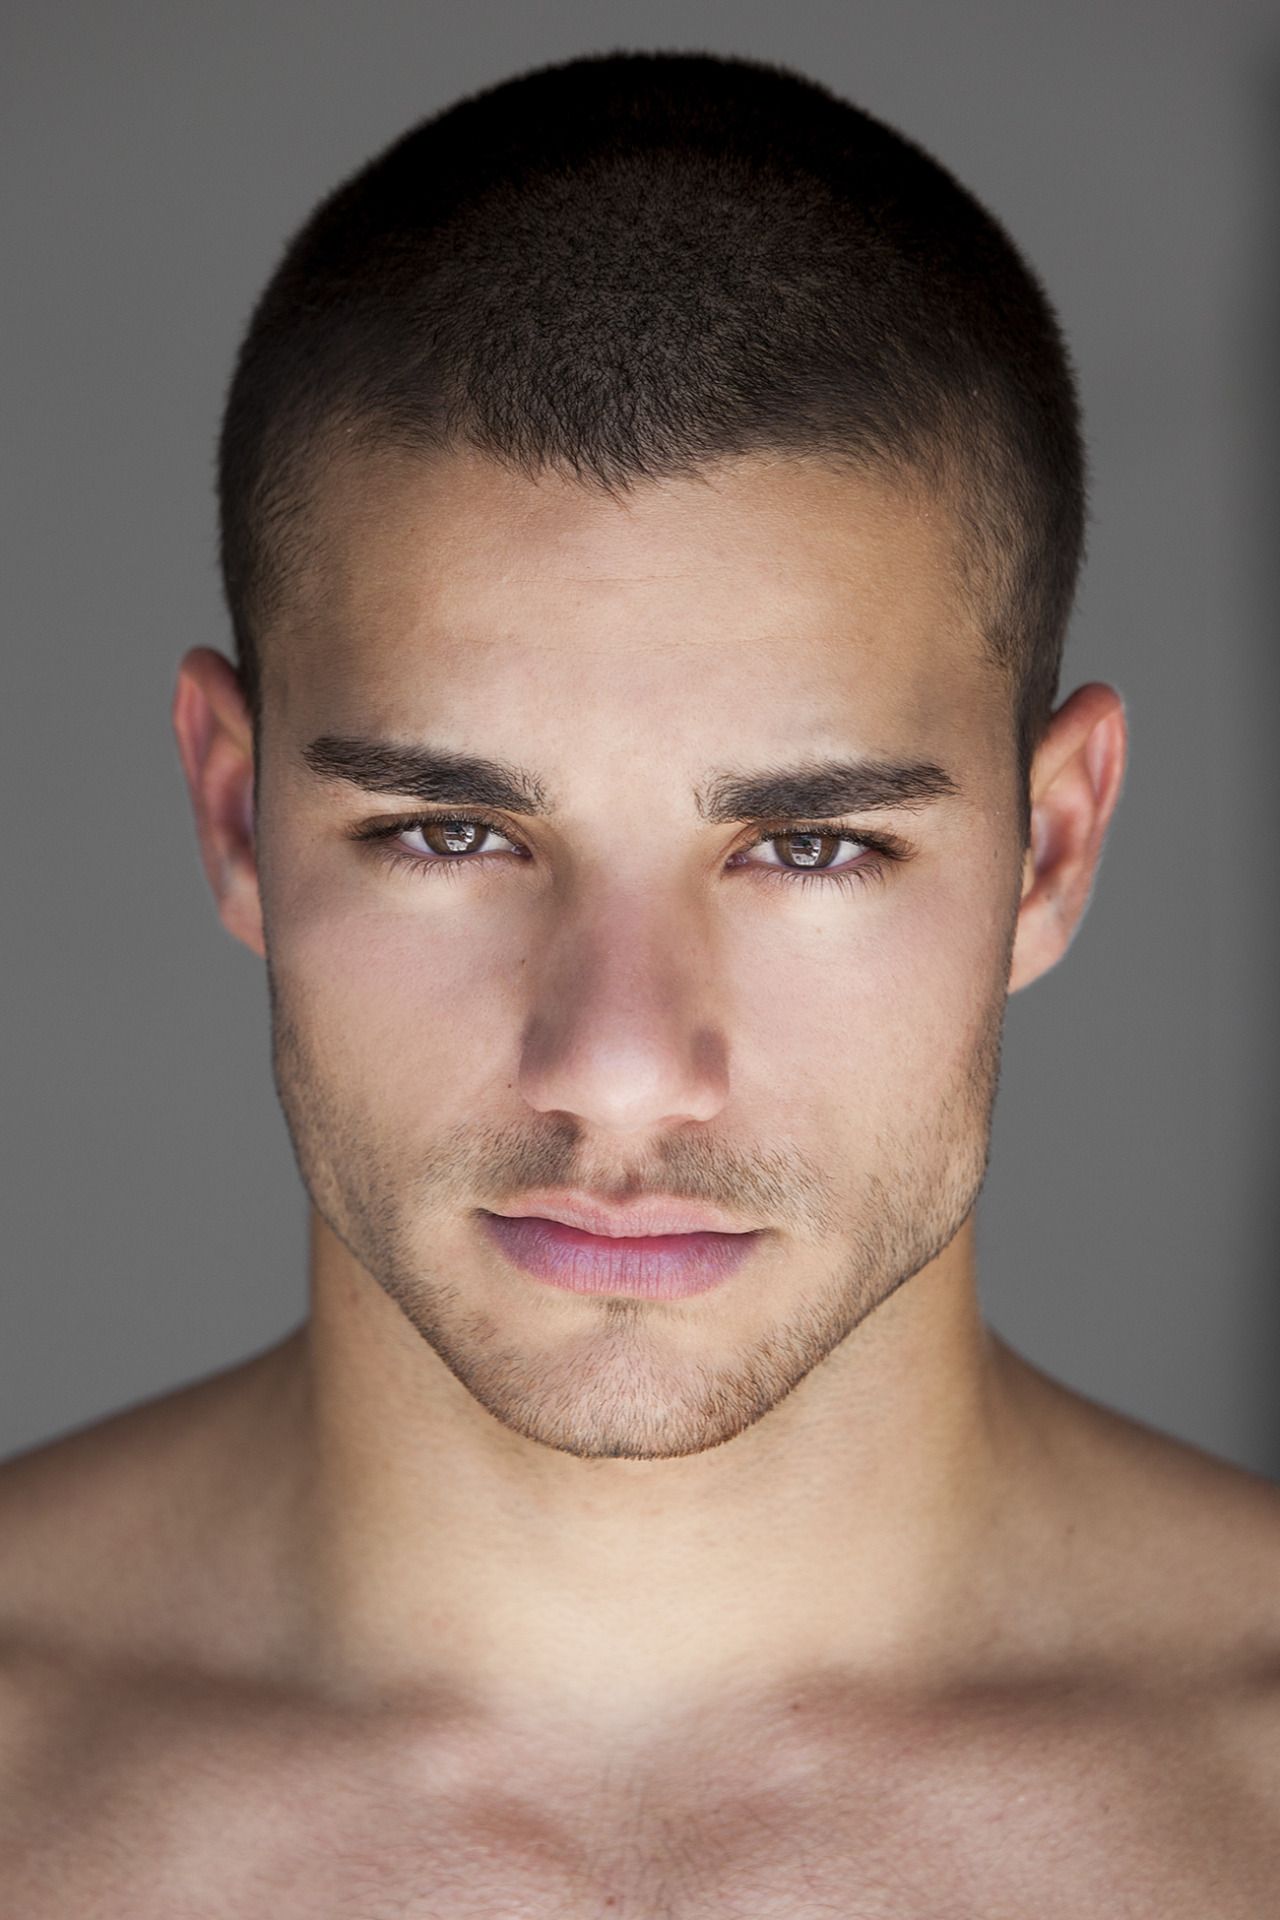
Portrait style: Real Portrait